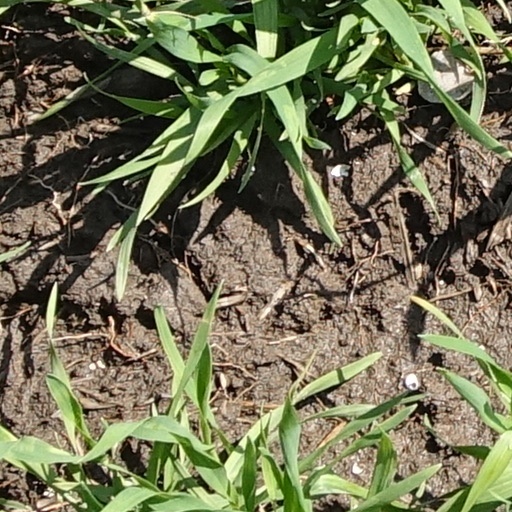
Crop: wheat